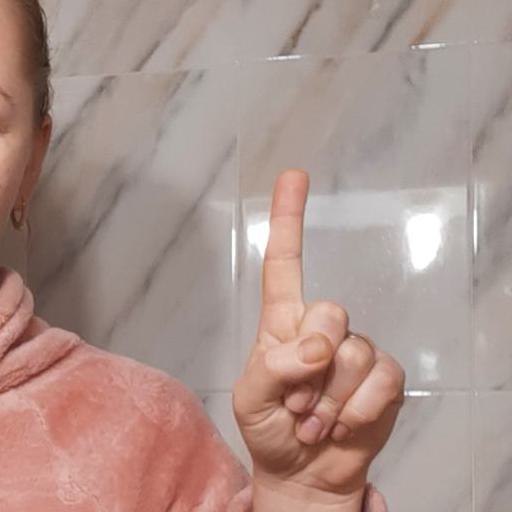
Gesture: one